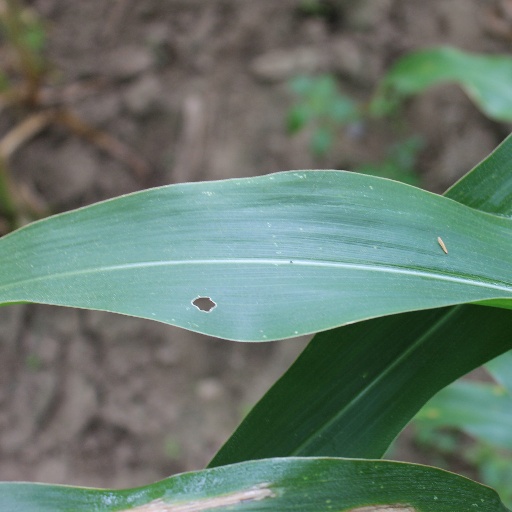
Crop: maize; corn